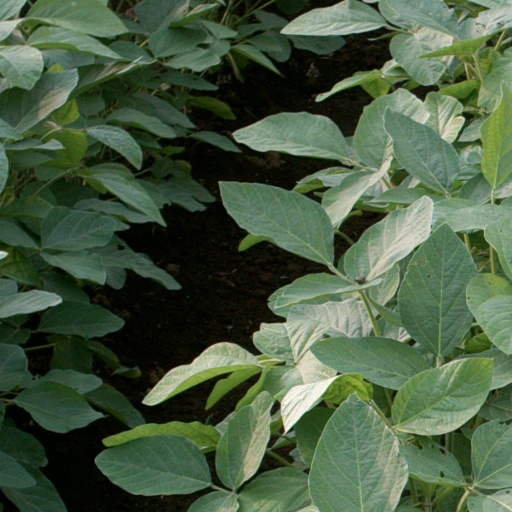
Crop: soybean